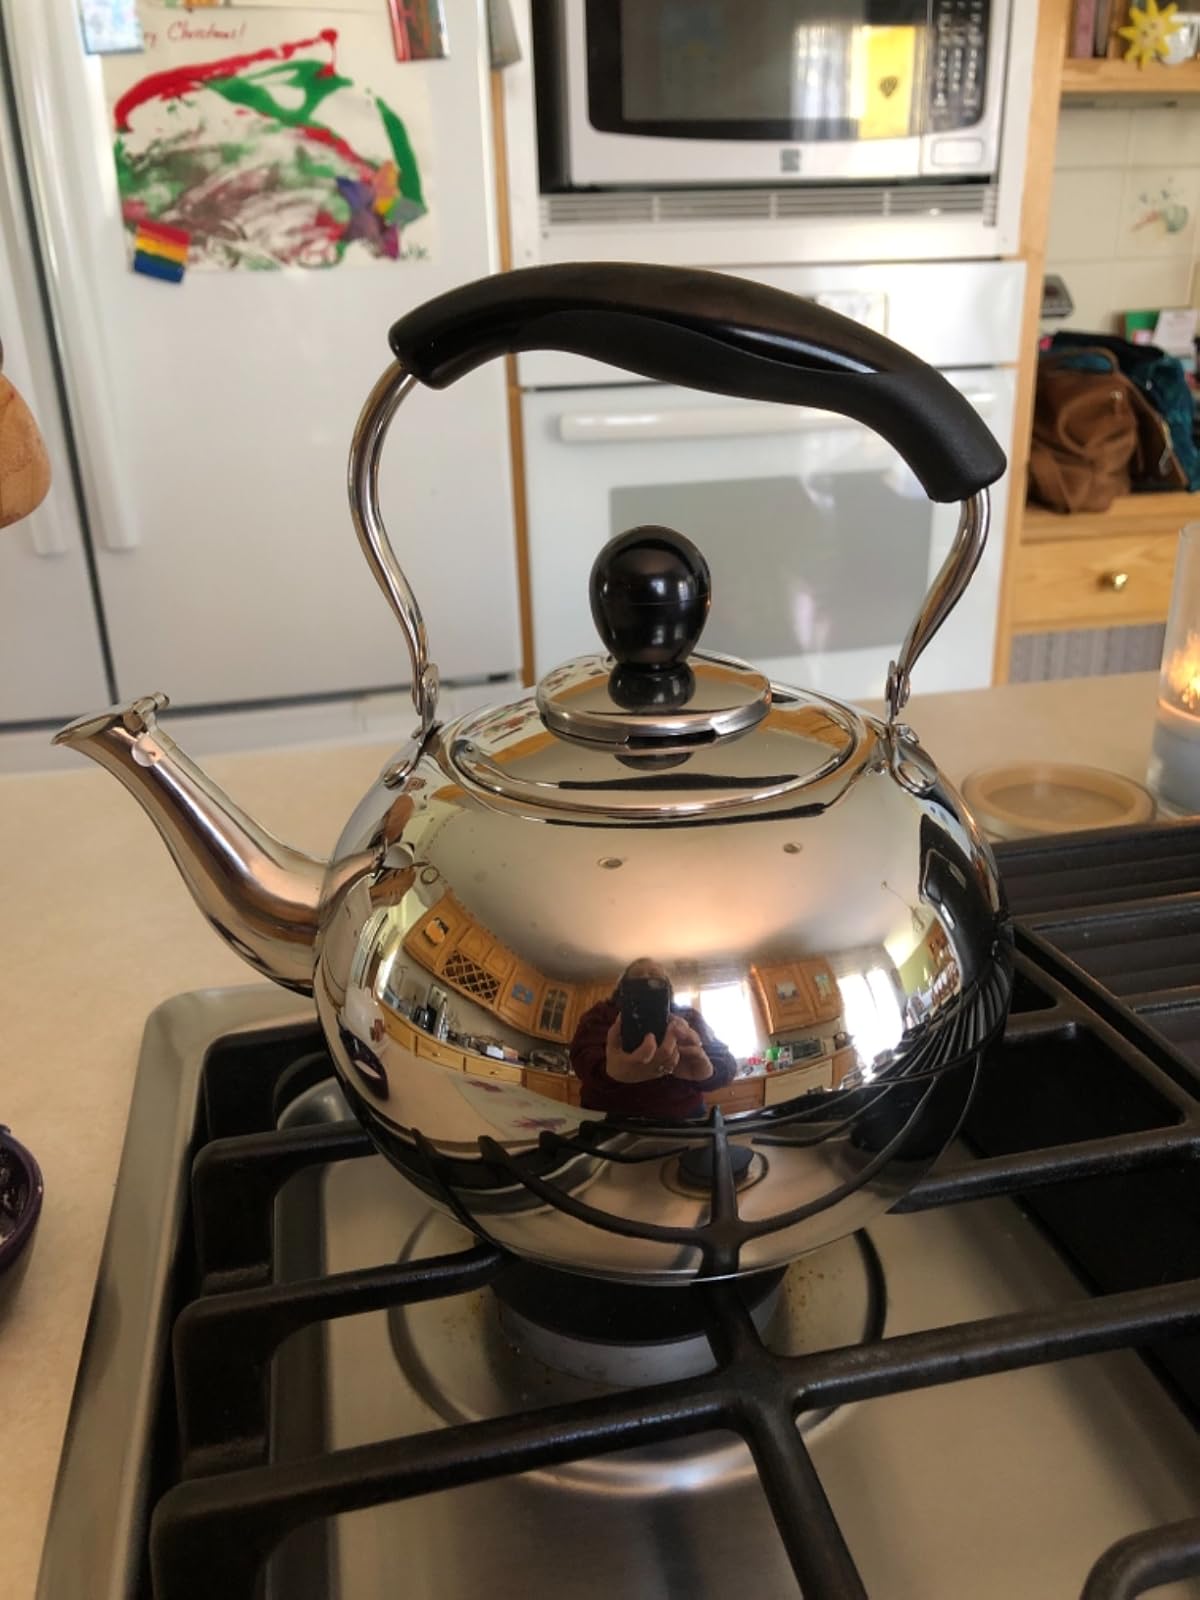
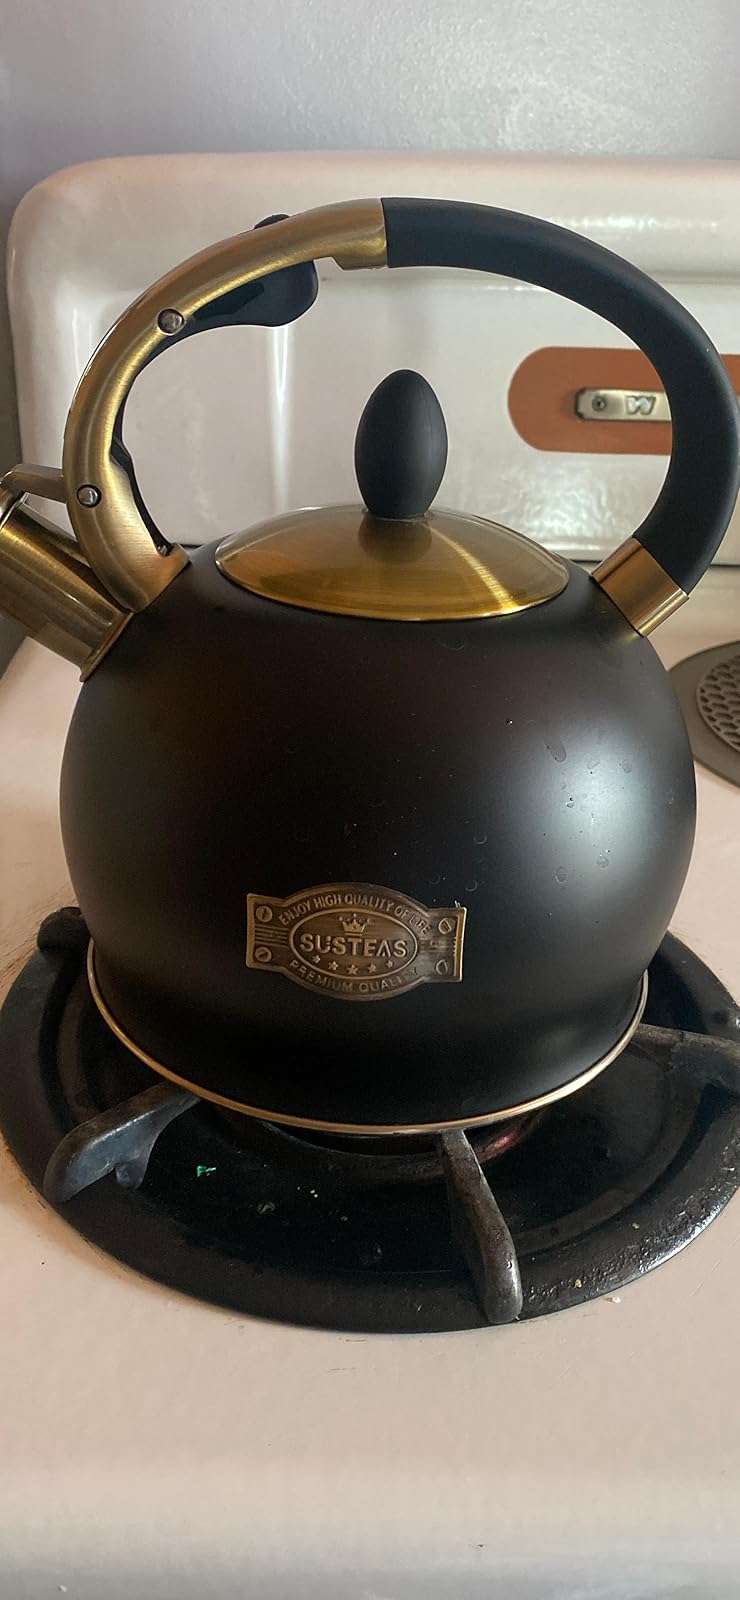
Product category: items_kettle
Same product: no